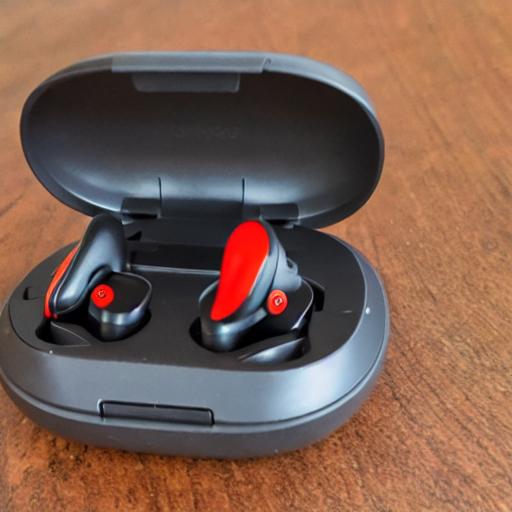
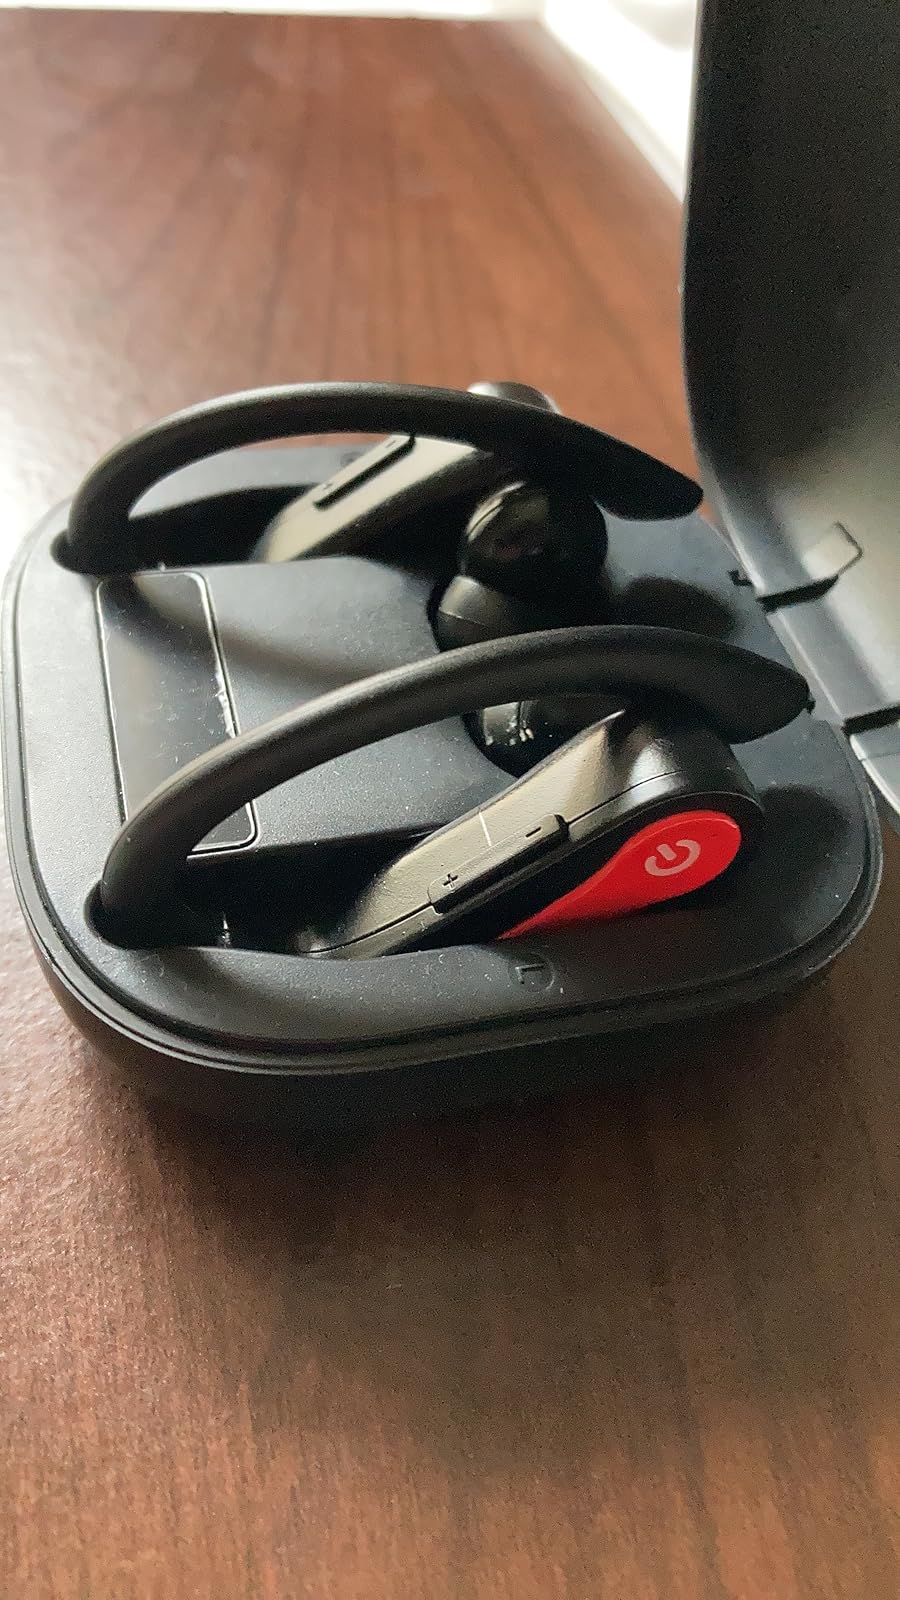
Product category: earbuds
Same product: no